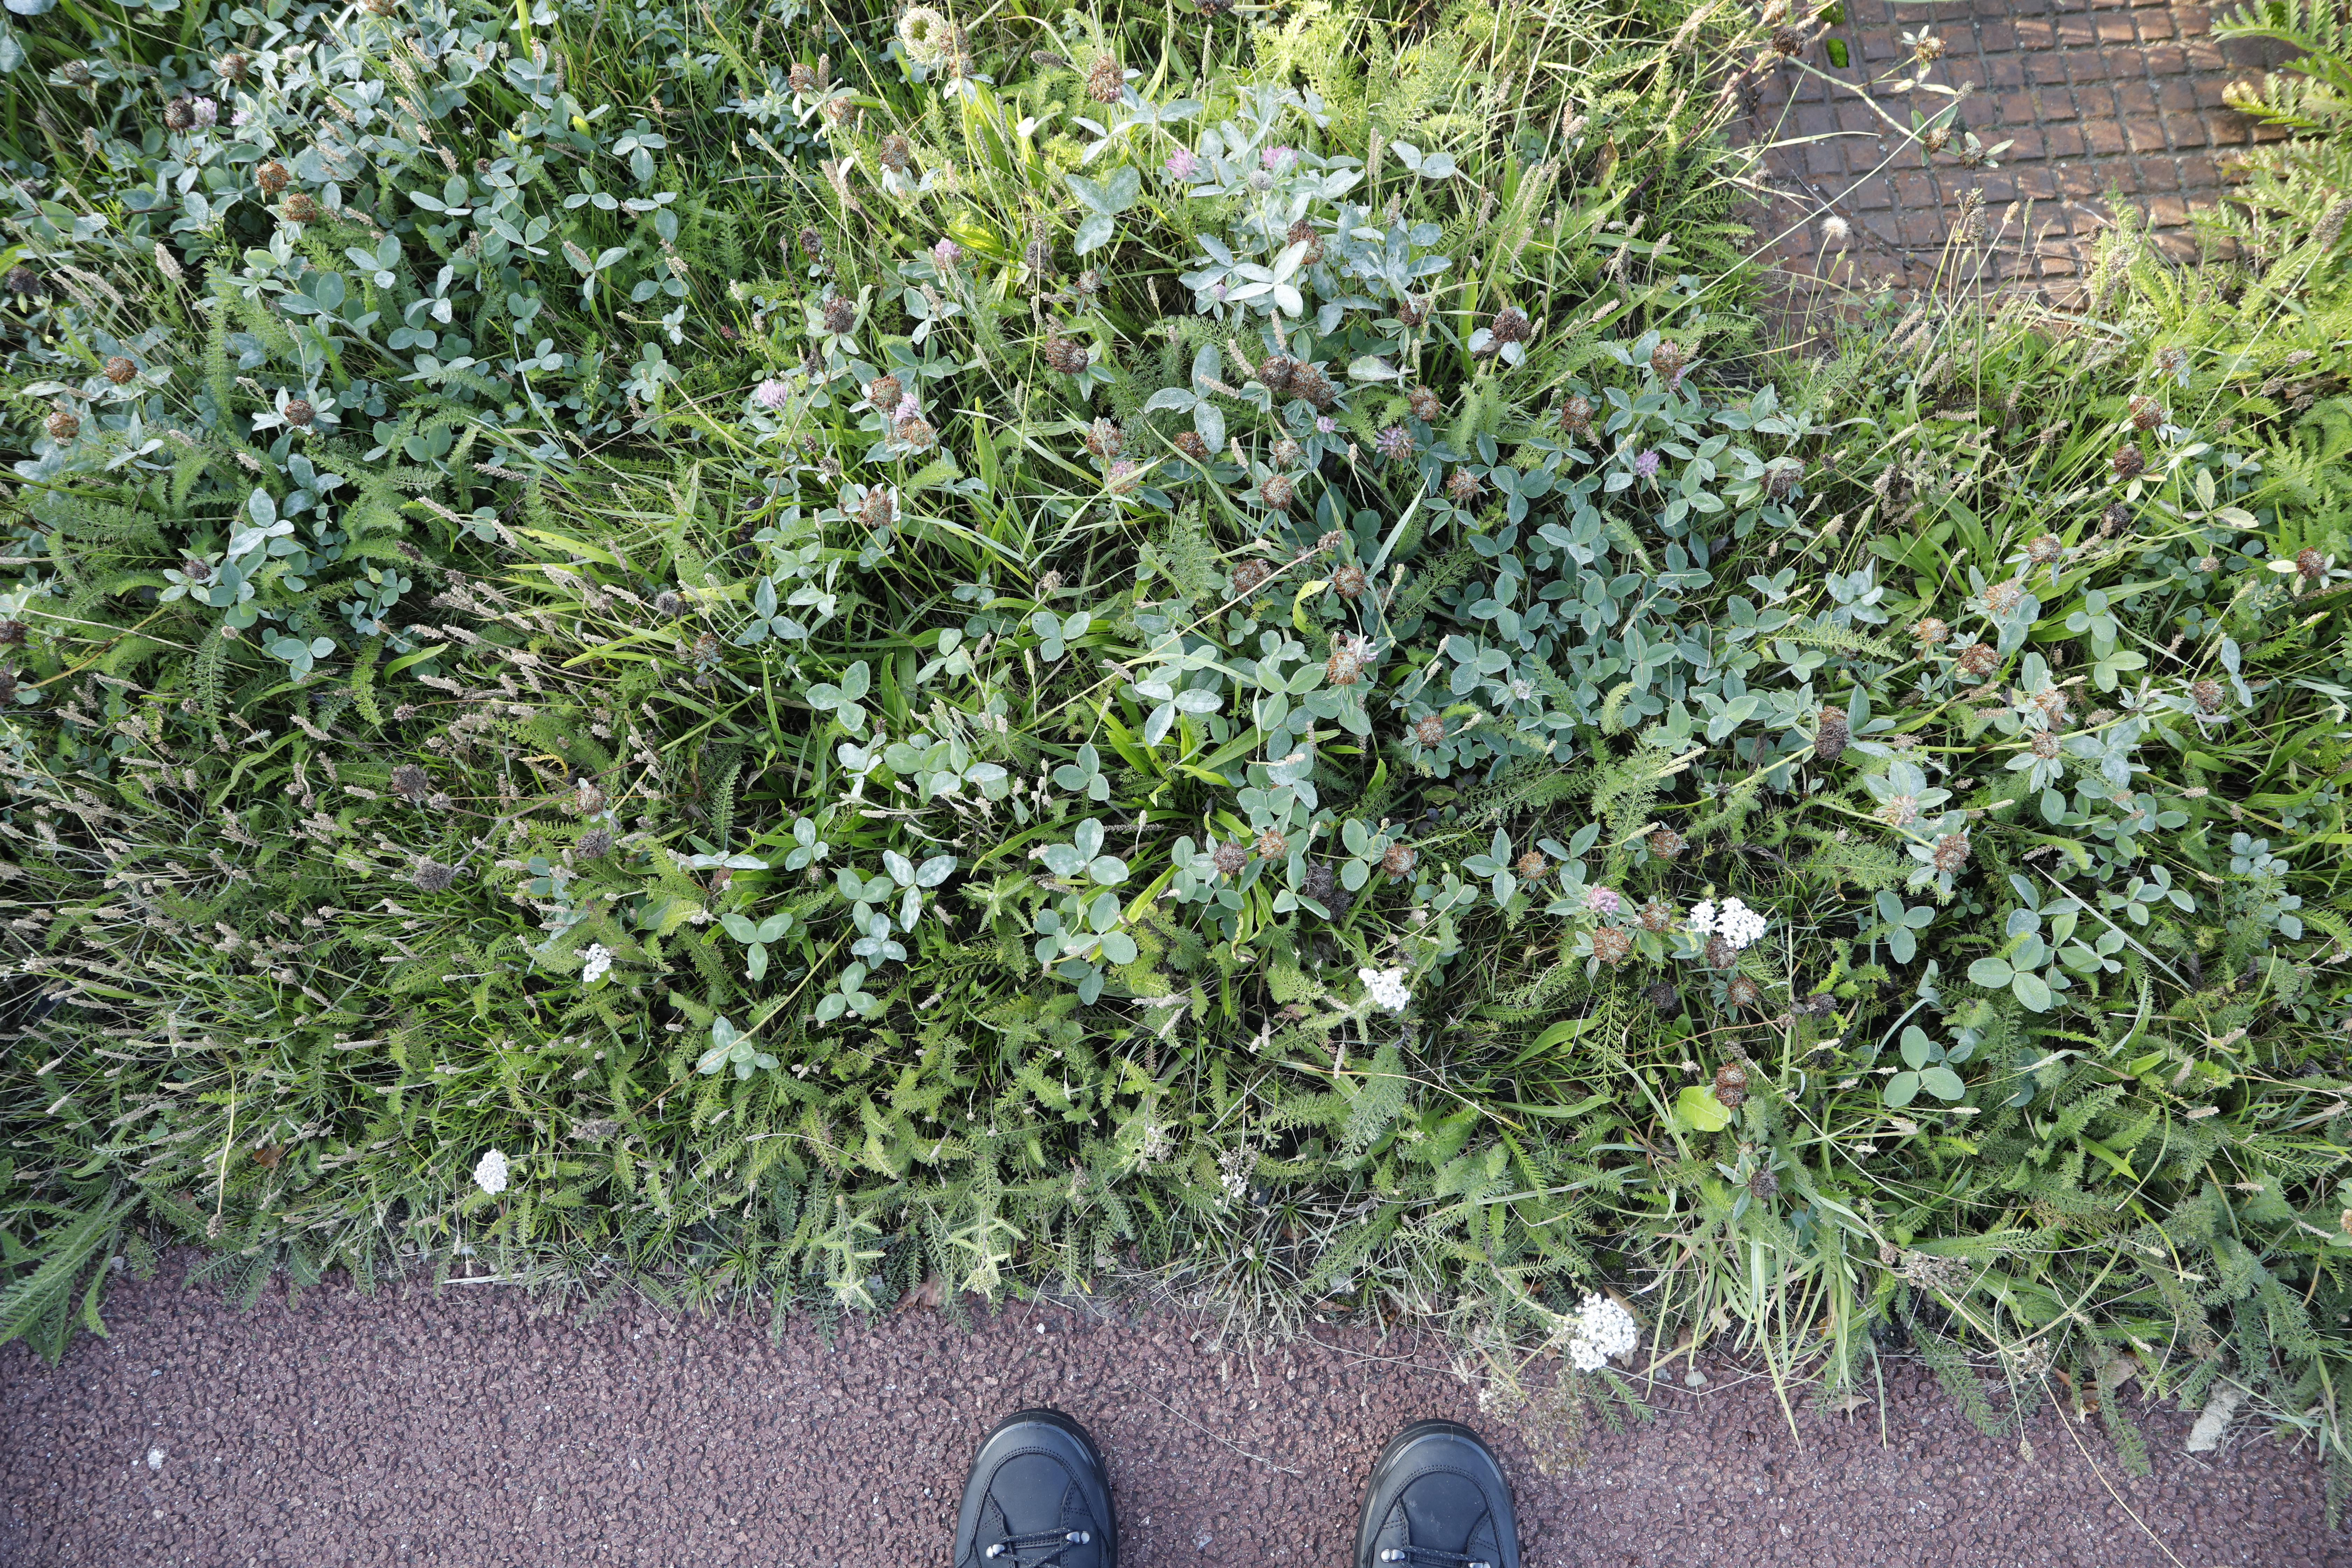
Plant species: Trifolium pratense, Achillea millefolium